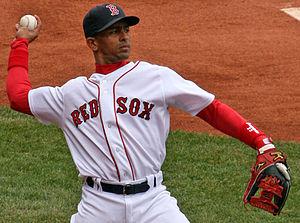
Julio Cesar Lugo, né le 16 novembre 1975 à Santa Cruz de Barahona, République dominicaine, est un joueur dominicain de baseball évoluant en Ligue majeure de baseball depuis 2000. Ce joueur d'arrêt-court est présentement agent libre.